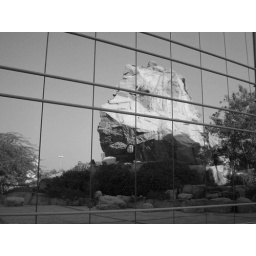
Kish rock in mirror